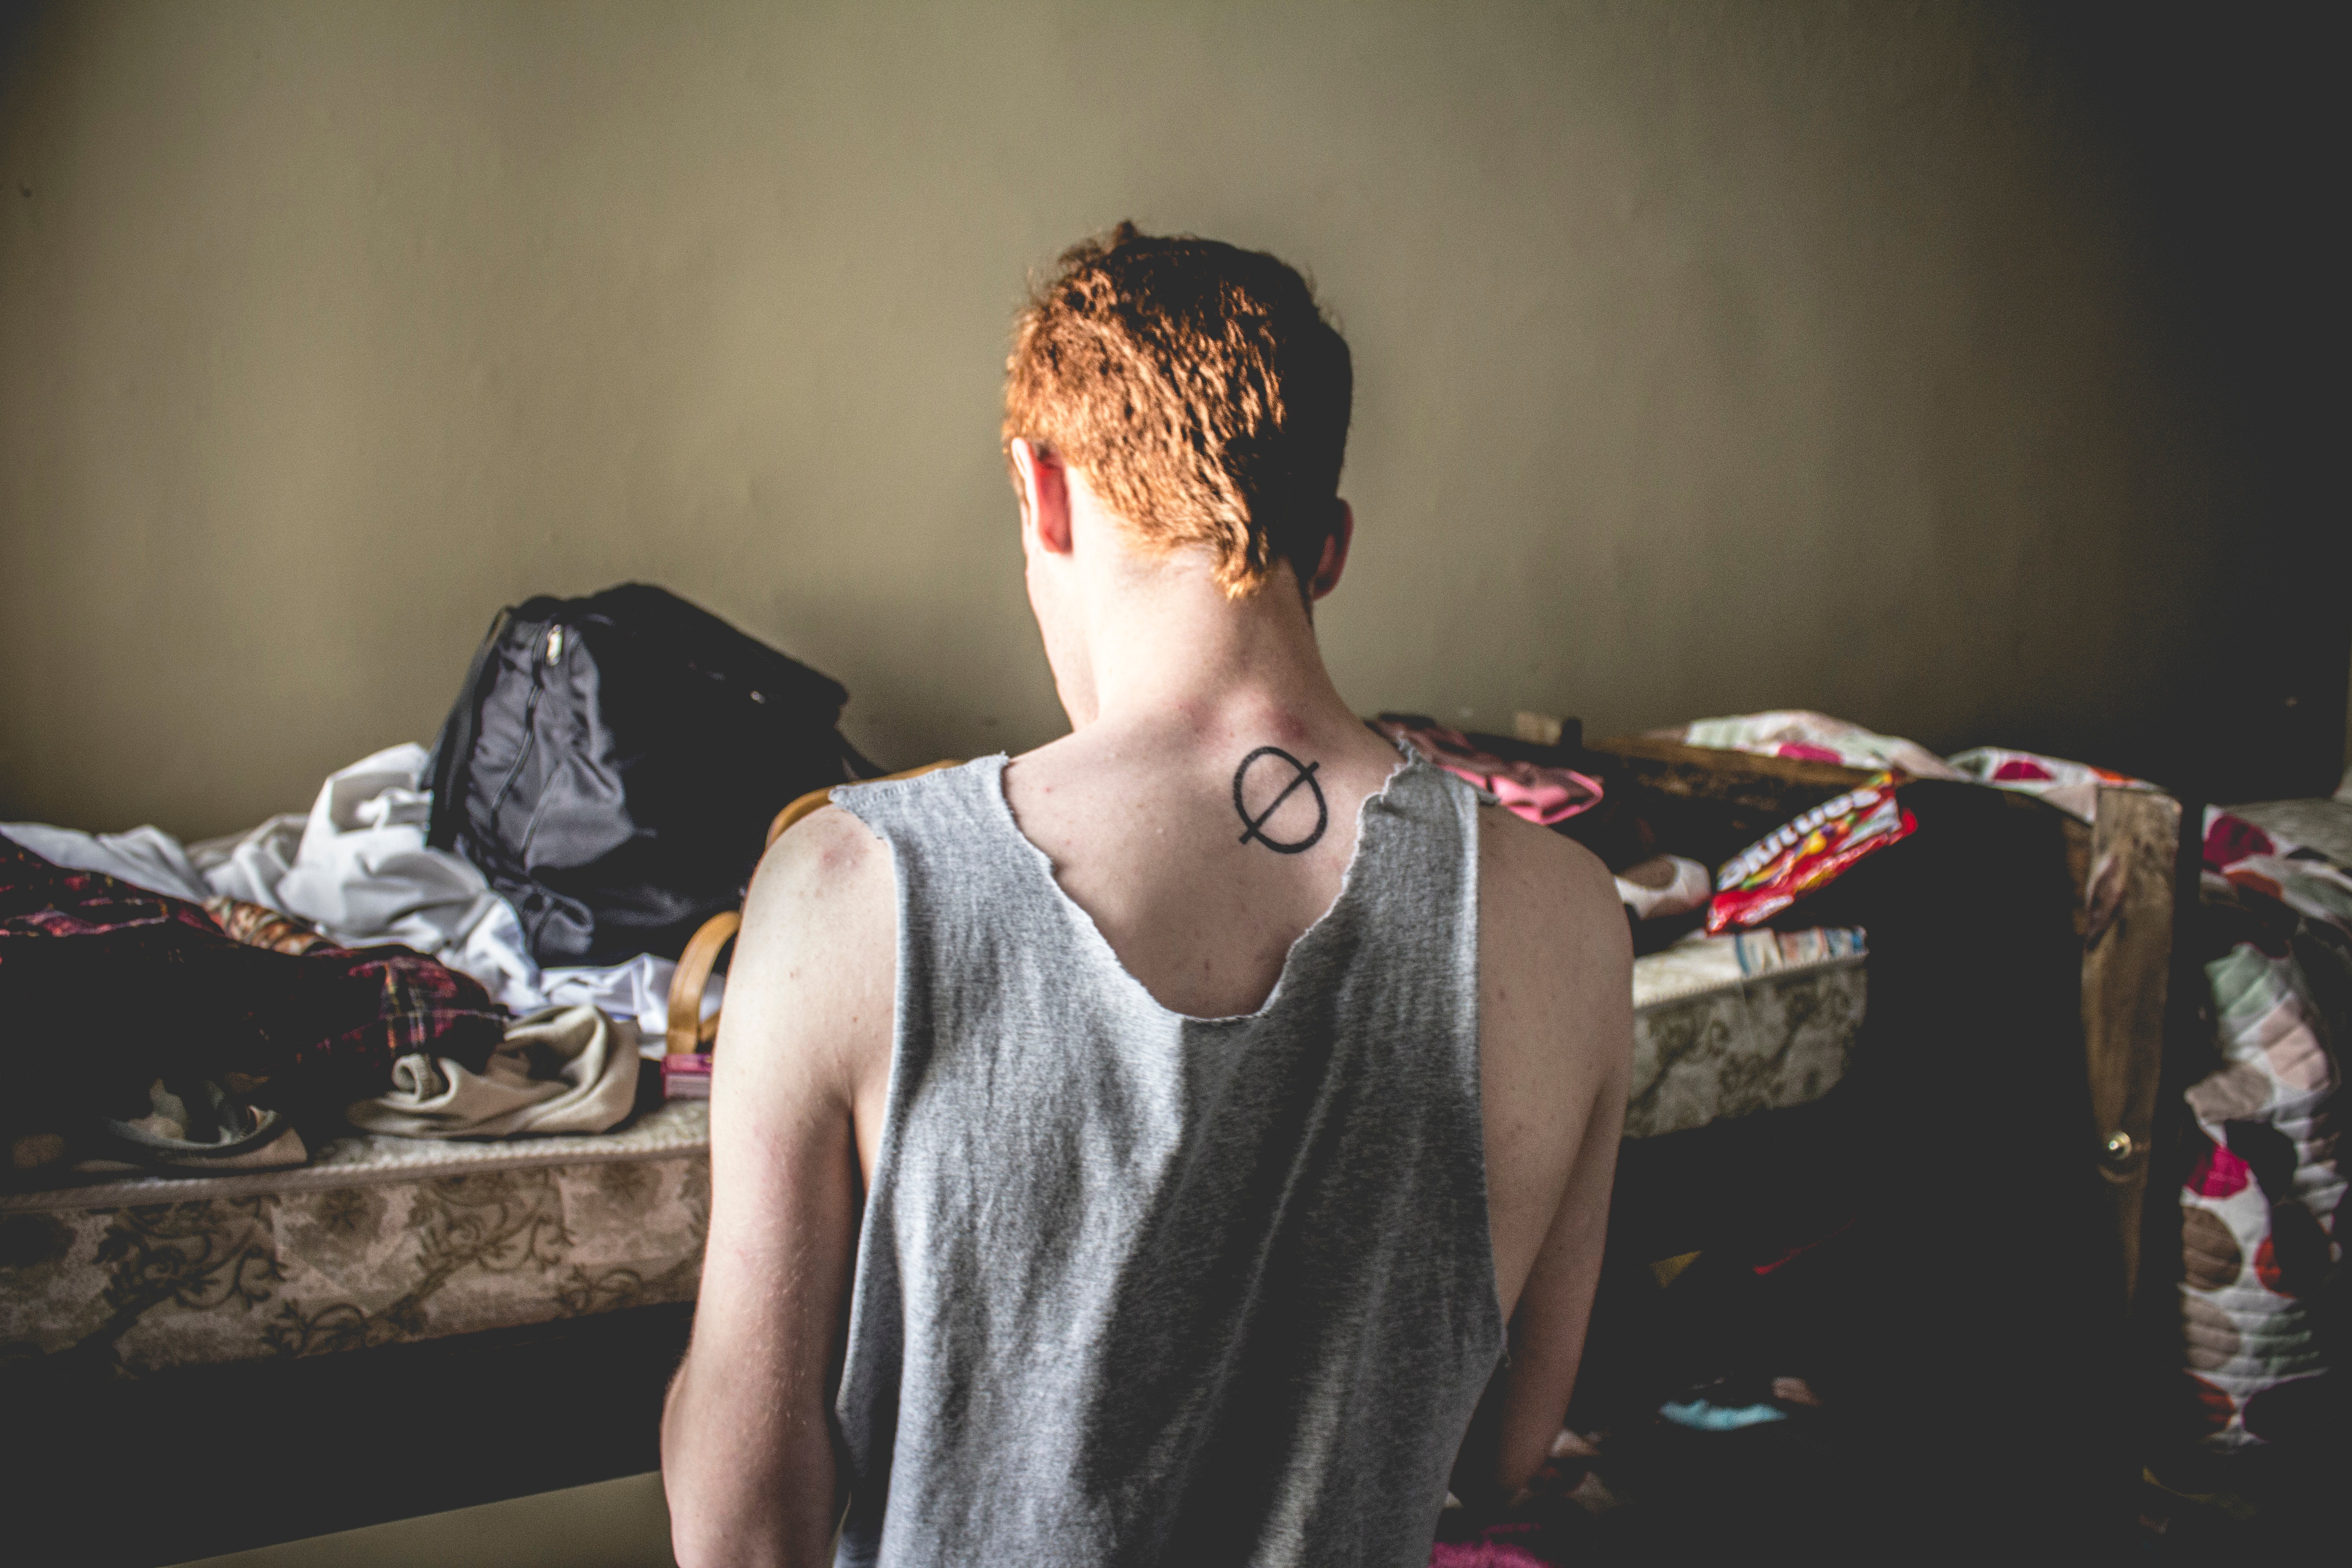
person, music, photography, concert, spring, youth, tattoo, traveler, fashion, musician, performance art, stage, bed, performance, singing, guitarist, entertainment